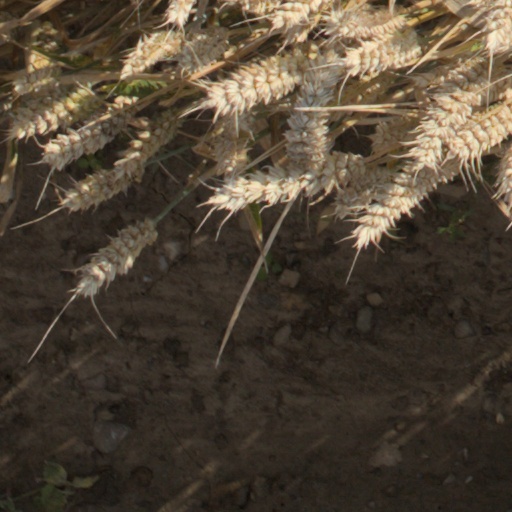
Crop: wheat